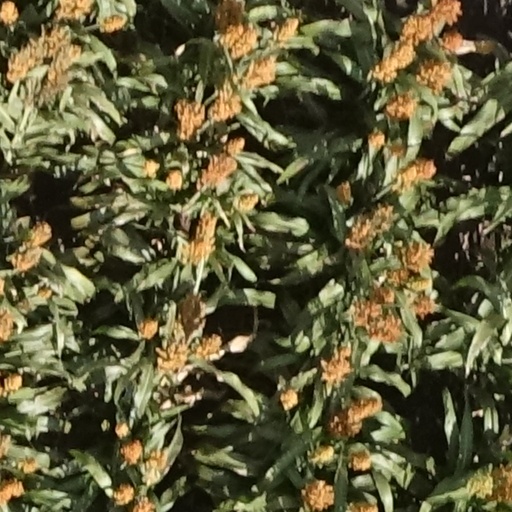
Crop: sorghum